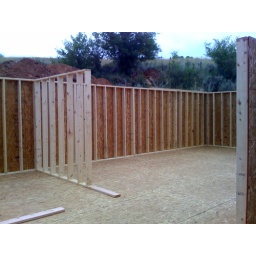
if these walls could talk, they'd say, "I've been framed" (ha ha)... also, windows haven't been cut in yet